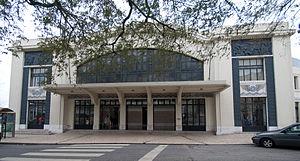
La gare de Cais do Sodré est une gare ferroviaire de Lisbonne. Elle constitue un pôle multimodal entre le réseau fluvial de Transtejo, le métro via la ligne verte et les trains de banlieue vers Cascais.